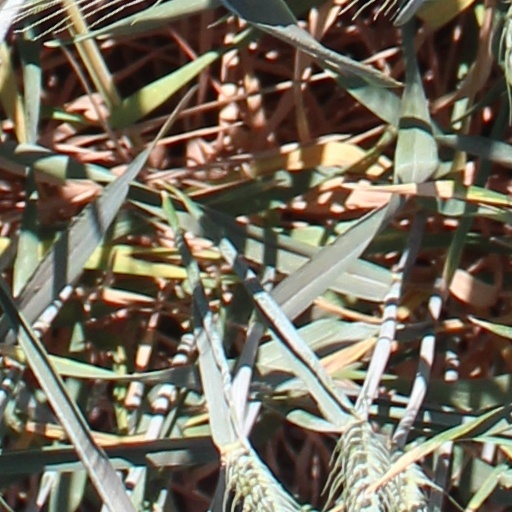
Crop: wheat